Trachyte

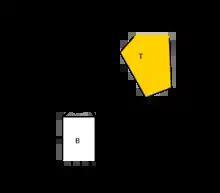
TAS diagram with trachyte field highlighted

Trachyte has a silica content of 60 to 65% and an alkali oxide content of over 7%. This gives it less SiO than rhyolite and more (NaO plus KO) than dacite. These chemical differences are consistent with the position of trachyte in the TAS classification, and they account for the feldspar-rich mineralogy of the rock type. Trachydacite occupies the same field in the TAS diagram as trachyte, but is distinguished from trachyte by a normative quartz content over 20%. Trachydacite is not a recognized rock type in the QAPF classification, where rocks rich in alkali feldspar and with quartz over 20% would be classified as rhyolites.